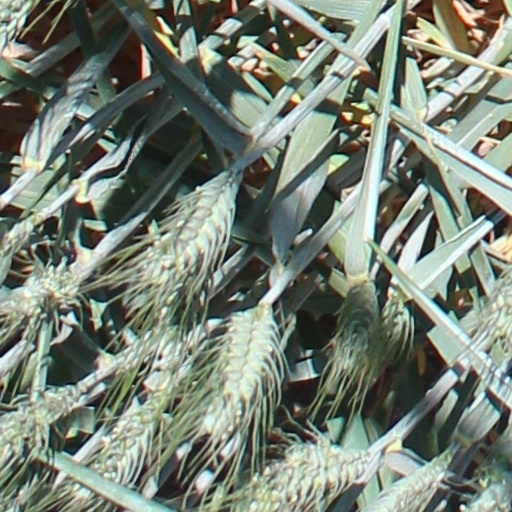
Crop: wheat